122 iron arsenide

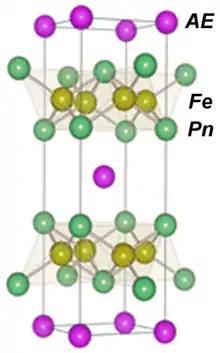
Crystal structure of 122-type AEFePn superconductors, AE = alkaline earth metal (Ca, Se, etc.), Pn = pnictide (As, P, etc.)

The 122 iron arsenide unconventional superconductors are part of a new class of iron-based superconductors. They form in the tetragonal I4/mmm, ThCrSi type, crystal structure. The shorthand name "122" comes from their stoichiometry; the 122s have the chemical formula AEFePn, where AE stands for alkaline earth metal (Ca, Ba Sr or Eu) and Pn is pnictide (As, P, etc.). These materials become superconducting under pressure and also upon doping. The maximum superconducting transition temperature found to date is 38 K in the BaKFeAs. The microscopic description of superconductivity in the 122s is yet unclear.